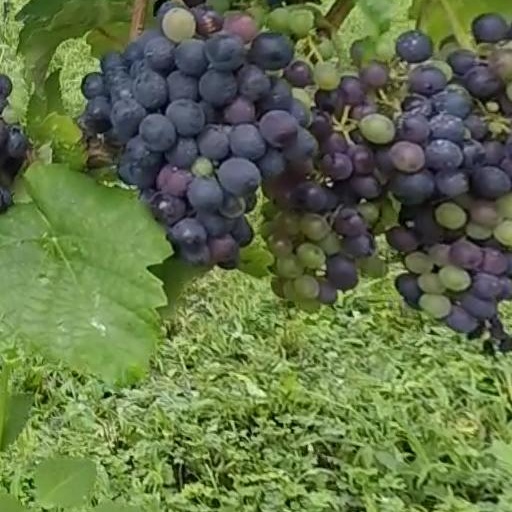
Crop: grape